Mike Nichols

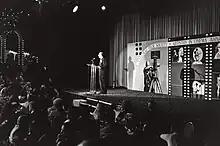
Nichols at the National Film Society in 1979

Nichols also chose the music by Simon and Garfunkel. When Paul Simon was taking too long to write new songs for the film, he used existing songs, originally planning to replace them with newly written ones. In the end only one new song was available, and Nichols used the existing previously released songs. At one point, when Nichols heard Paul Simon's song, "Mrs. Roosevelt", he suggested to Simon that he change it to "Mrs. Robinson". The song won a Grammy after the film was released and became America's number 1 pop song. Nichols selected all the numerous songs for the film and chose which scenes they would be used in. The placement and selection of songs would affect the way audiences understood the film. Even actor William Daniels, who played Hoffman's father, remembers that after first hearing the songs, especially "The Sound of Silence", he thought, "Oh, wait a minute. That changed the whole idea of the picture for me," suddenly realizing the film would not be a typical comedy.